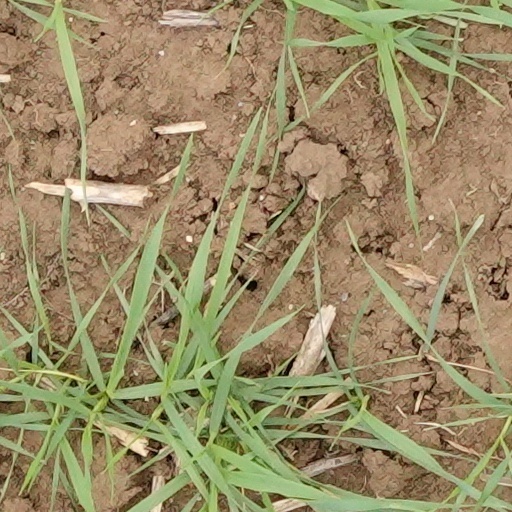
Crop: wheat